León Cadogan

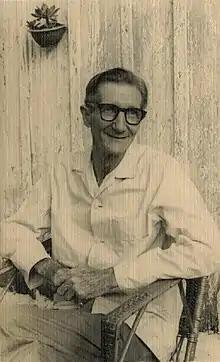

León Cadogan (29 July 1899 – 30 May 1973) was a Paraguayan ethnologist who made significant contributions to the study of Guaraní language and culture.